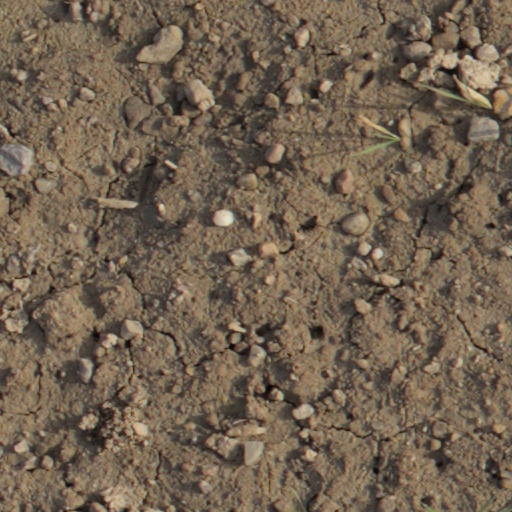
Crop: wheat